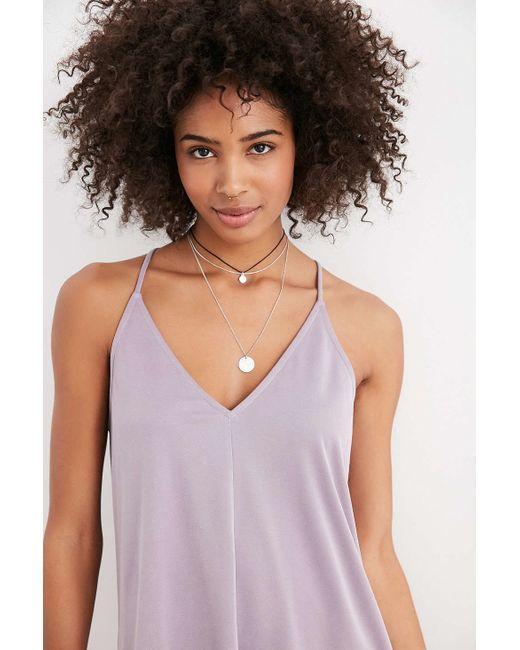
Frauen sexy Spaghetti Hand hellviolette Bluse